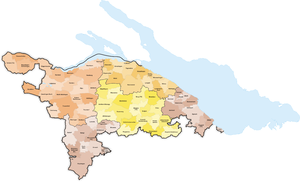
Cet article présente une liste des communes du canton de Thurgovie.